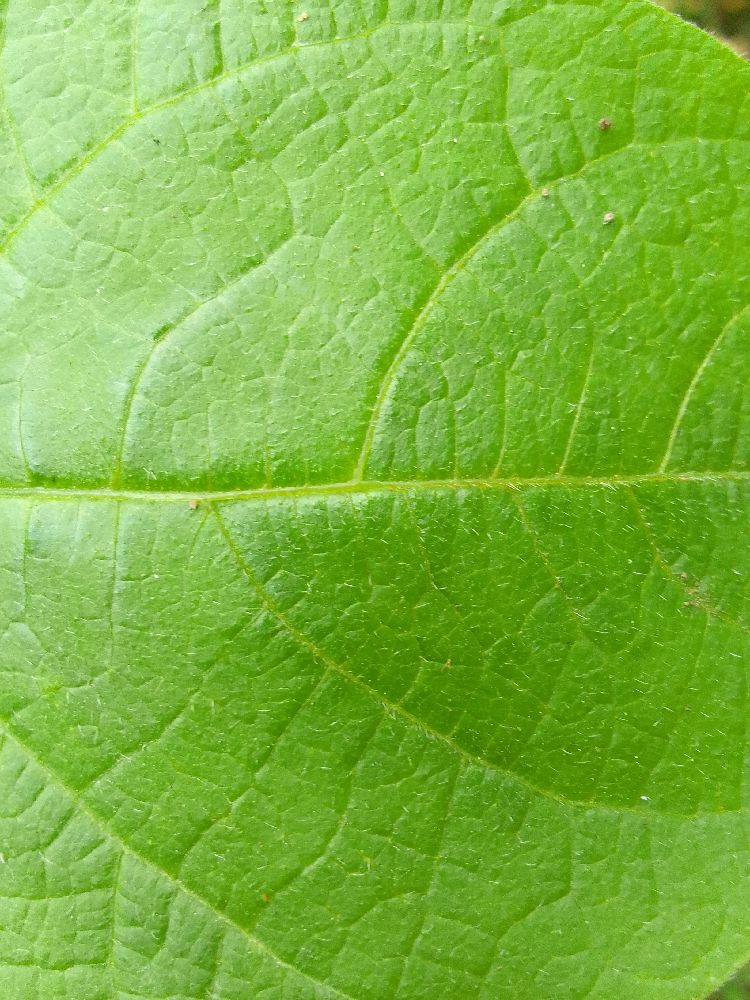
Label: healthy